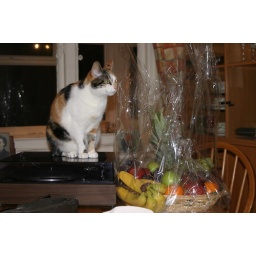
Cherise shows interest in Sue's basket of fruit - won at a connference